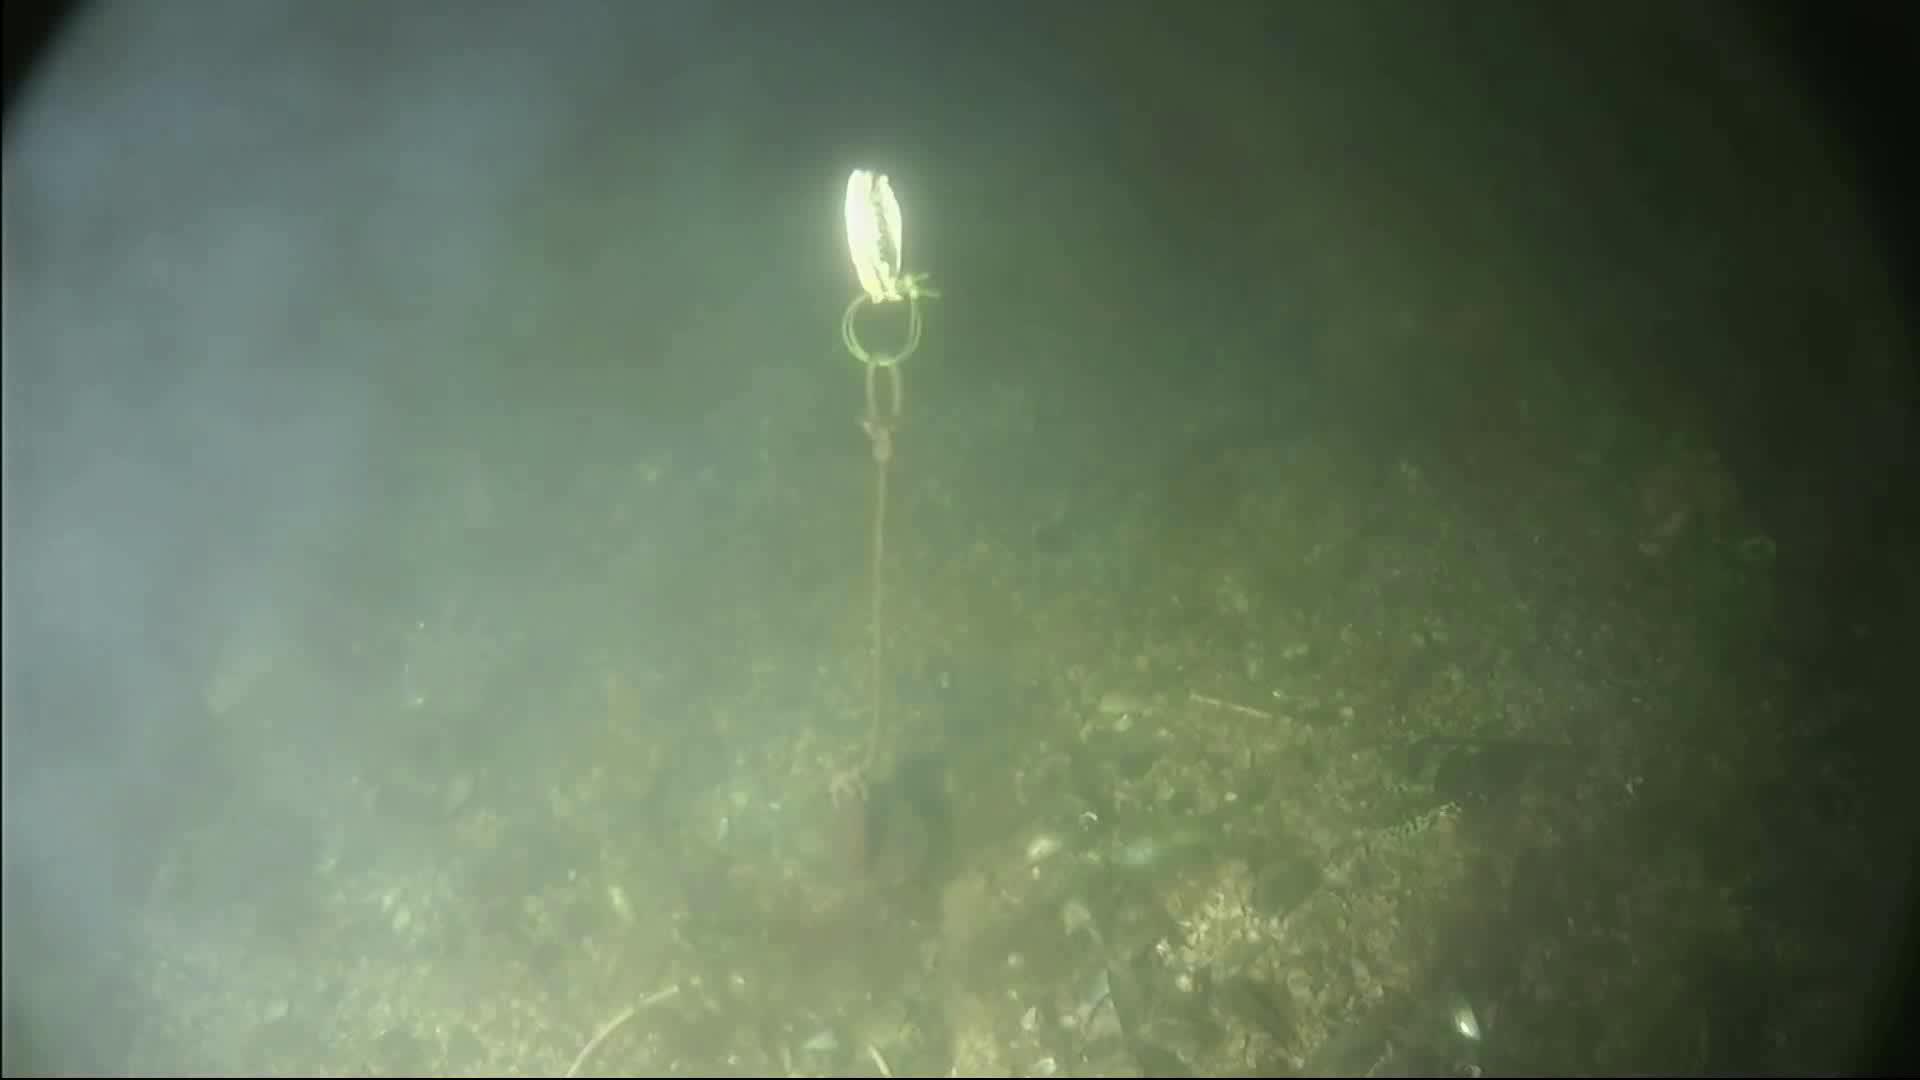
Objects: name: crab